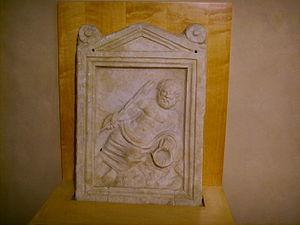
Le Museo di Firenze com'era situé Via dell'Oriuolo à Florence, dans un ancien monastère des Oblates était le musée qui retraçait l'histoire de la ville, de sa fondation romaine à la période de la « restauration urbanistique » qui eut lieu au XIXᵉ siècle.